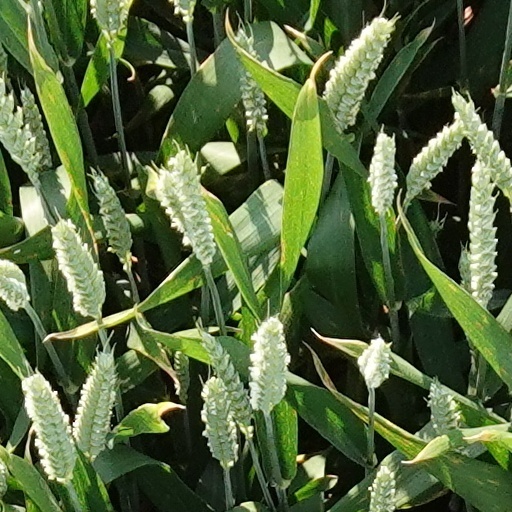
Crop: wheat